United for Hungary

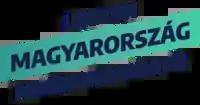
Slogan of the coalition

The need for opposition cooperation was deemed by some to stem from the characteristics of the latest electoral system, the diversity of opposition parties, and the game-theoretic characteristics of human behavior: